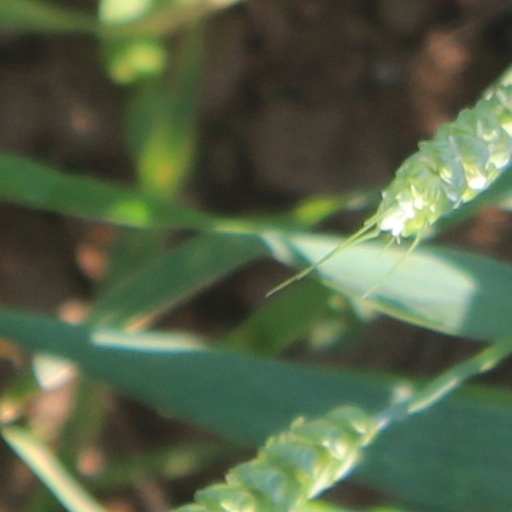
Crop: wheat